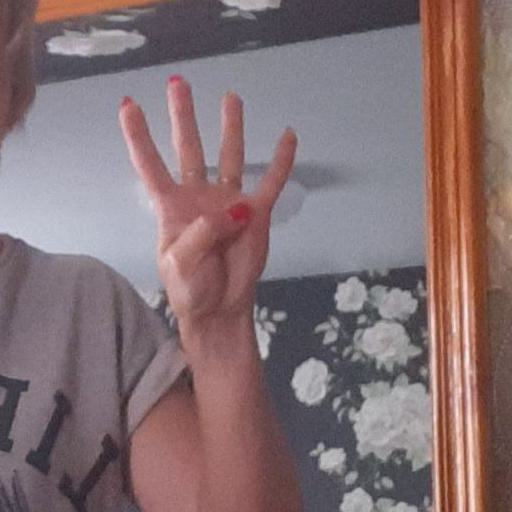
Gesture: four